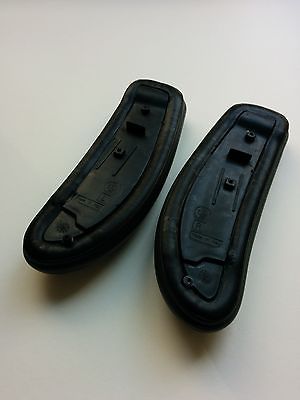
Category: chair